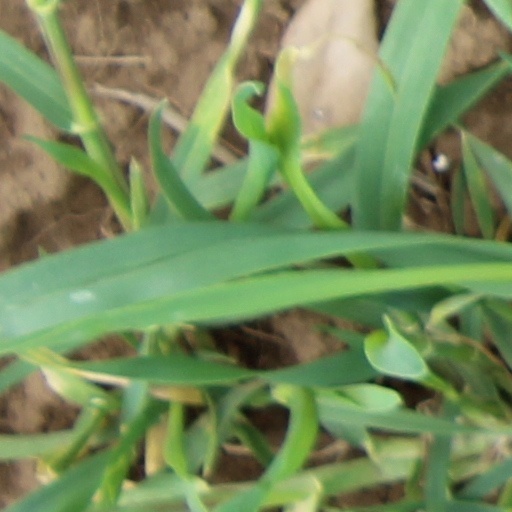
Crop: wheat